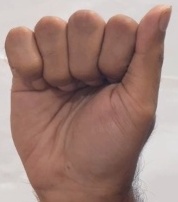
ASL sign: A